Giovanni Battista de Luca

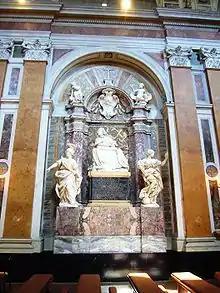
Monument to Giovanni Battista de Luca in Rome, Santo Spirito dei Napoletani, by Domenico Guidi, 1683.

De Luca's writings, which are eminently practical in character, are most important for proper understanding of the jurisprudence of the Roman Curia and especially of the Rota Romana in his time. They include his "Conflictus legis et rationis" (Rome, 1677), "Relatio Curiae Romanae" (Cologne, 1683), "Sacrae Rotae decisiones" (Lyons, 1700). His "Annotationes practicae ad Sacrum Concilium Tridentinum" (Cologne, 1684), a legal commentary on the decrees of the Council of Trent, became a prime authority and was reissued several times.